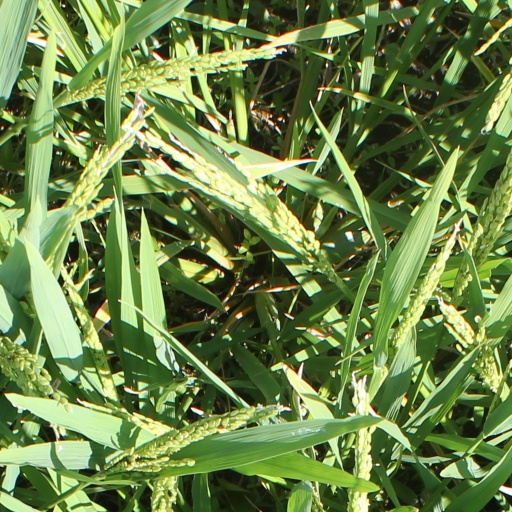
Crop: rice